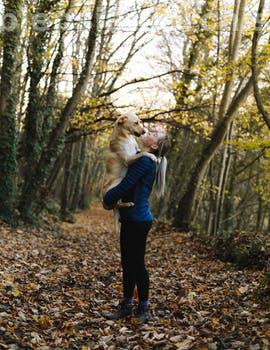
Label: Watermark